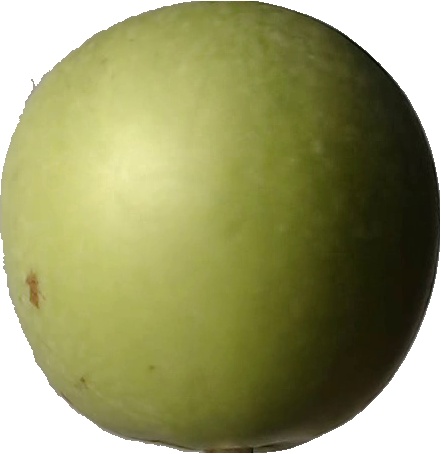
Label: apple_granny_smith_1